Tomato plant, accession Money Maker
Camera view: bottom (45 deg); turntable rotation: 90 degrees
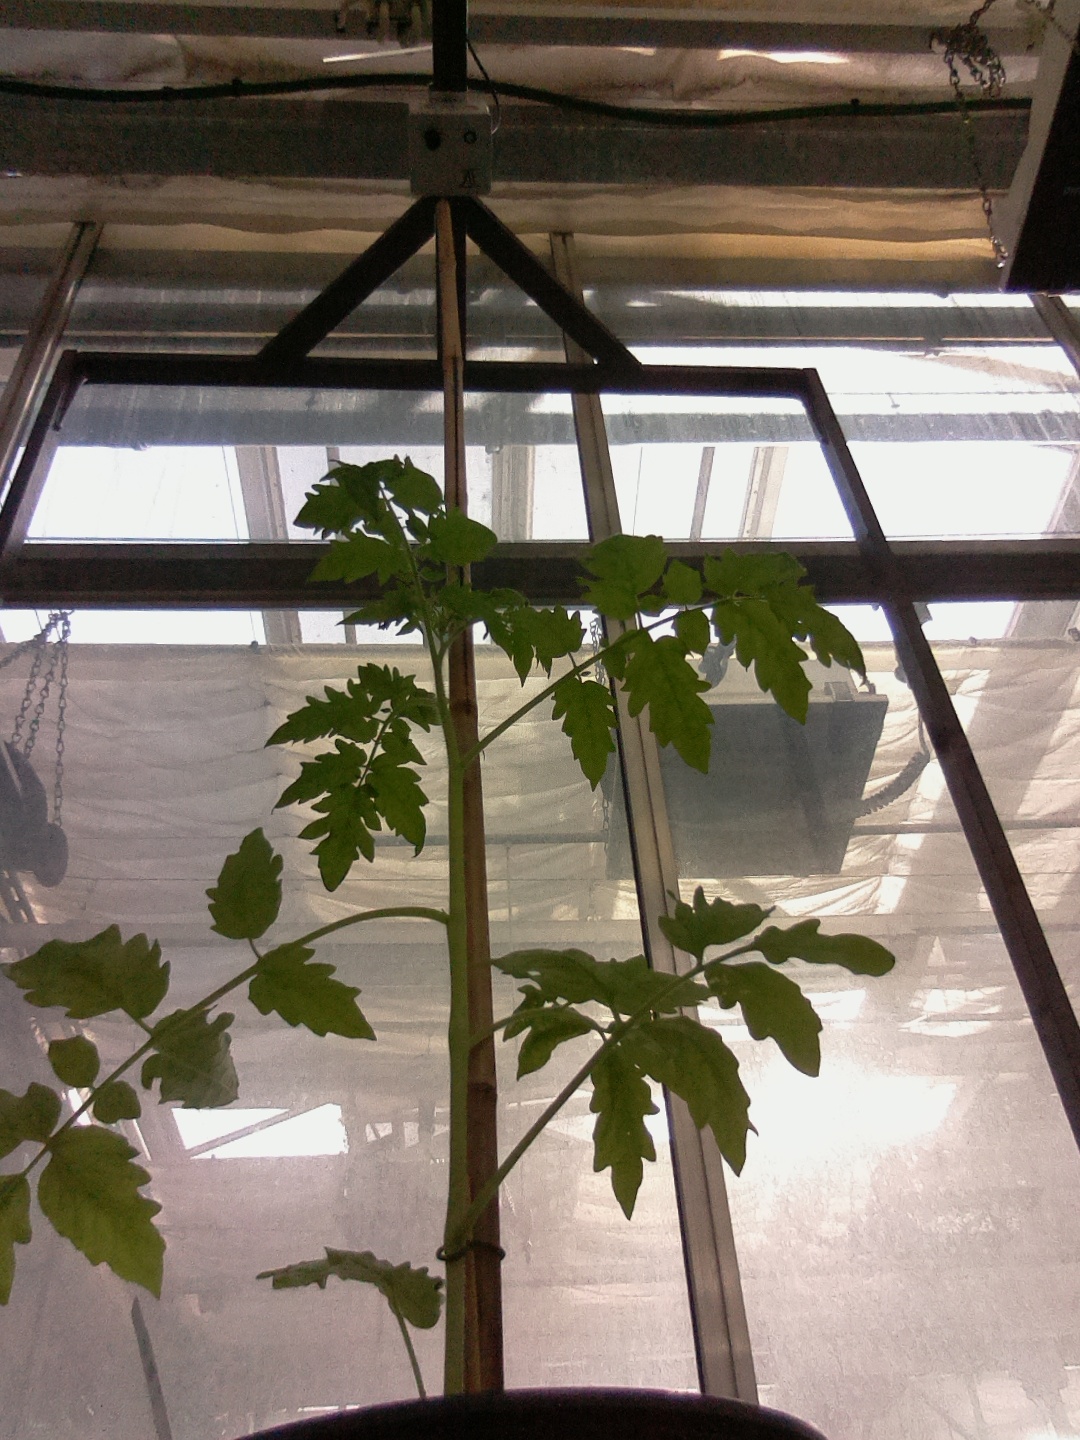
BBCH growth stage 14: 8 of true leaves visible